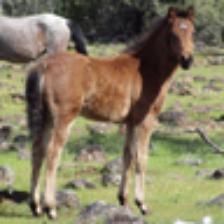
Label: NonHuman